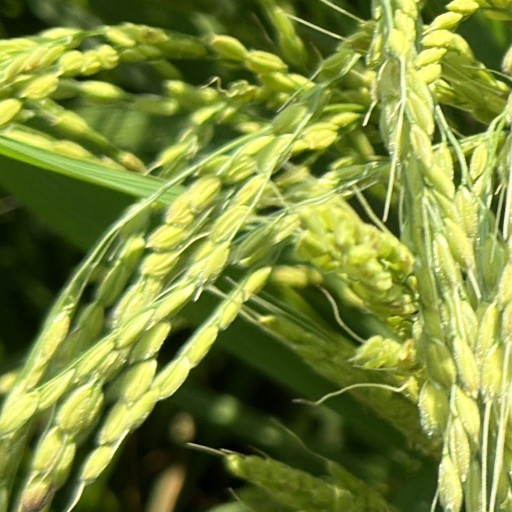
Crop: rice